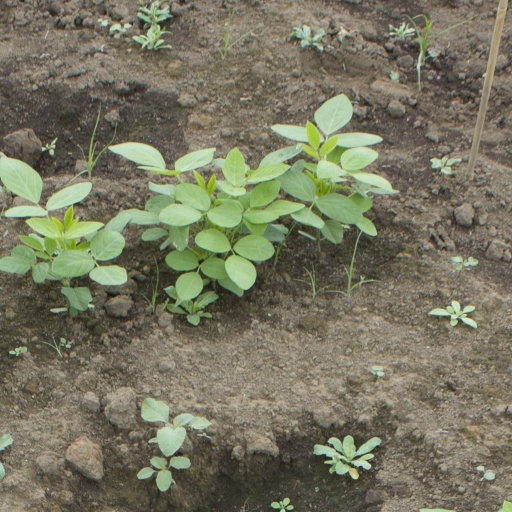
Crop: soybean